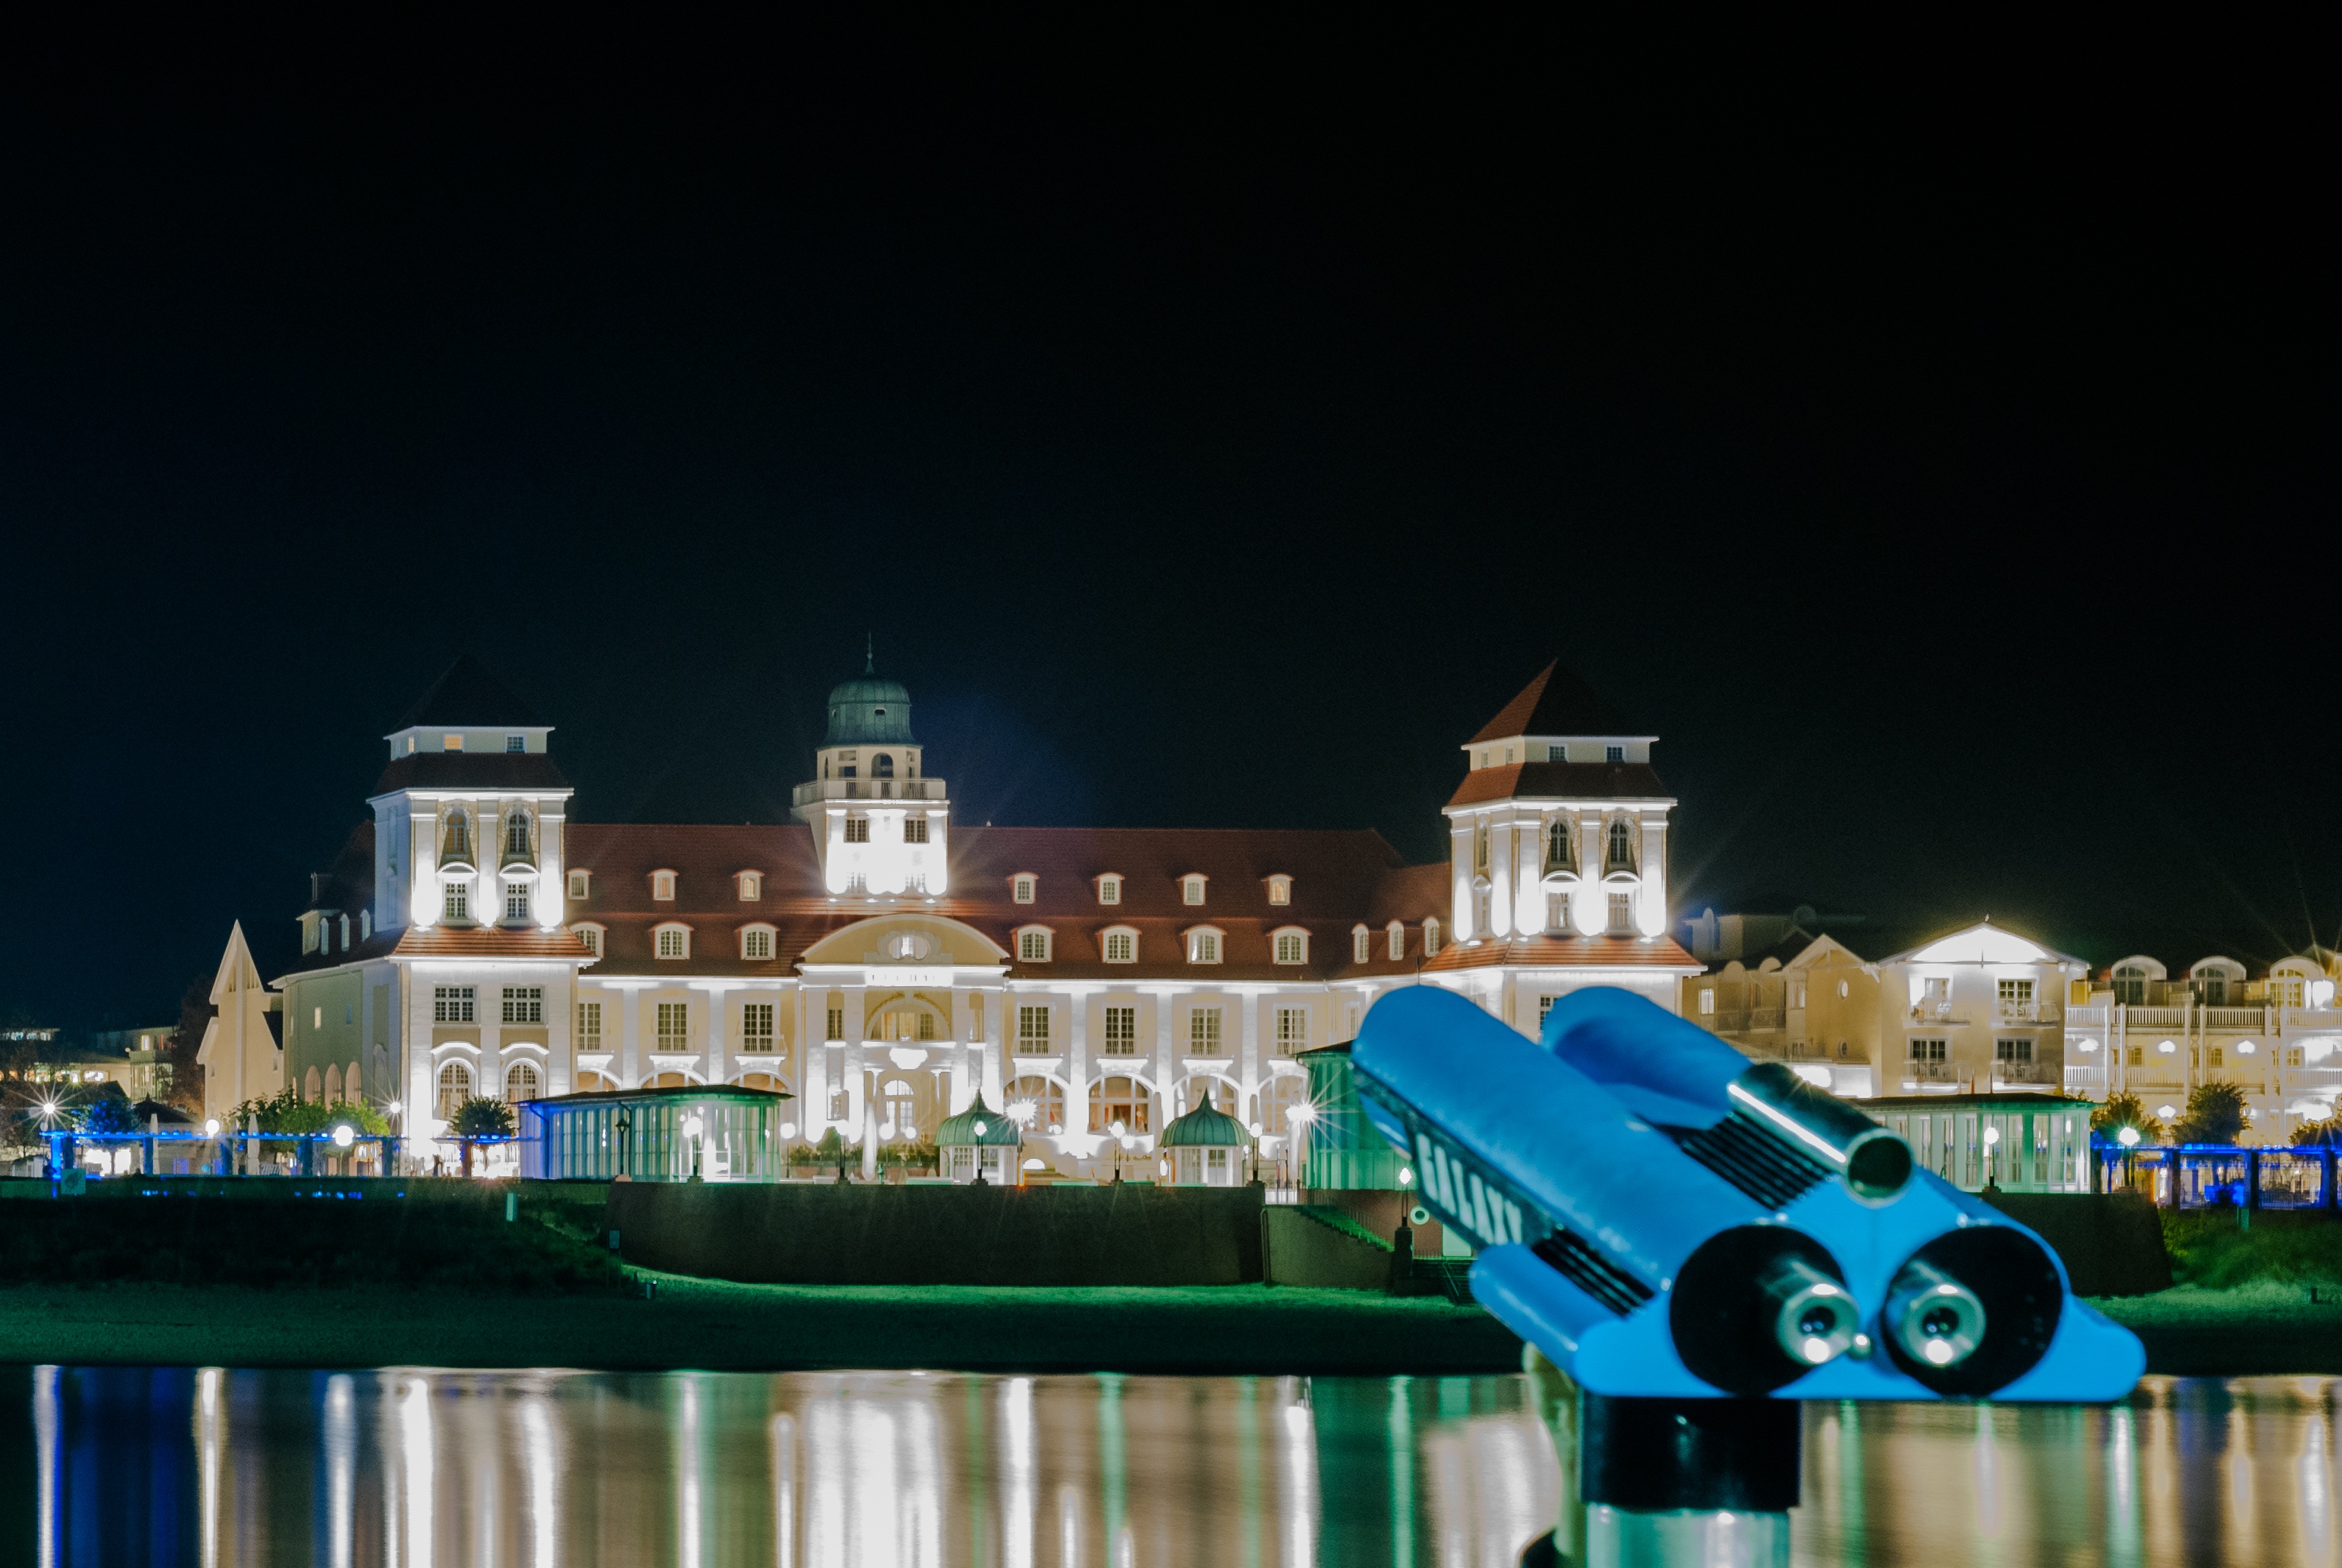
skyline, night, city, cityscape, telescope, abendstimmung, screenshot, r gen